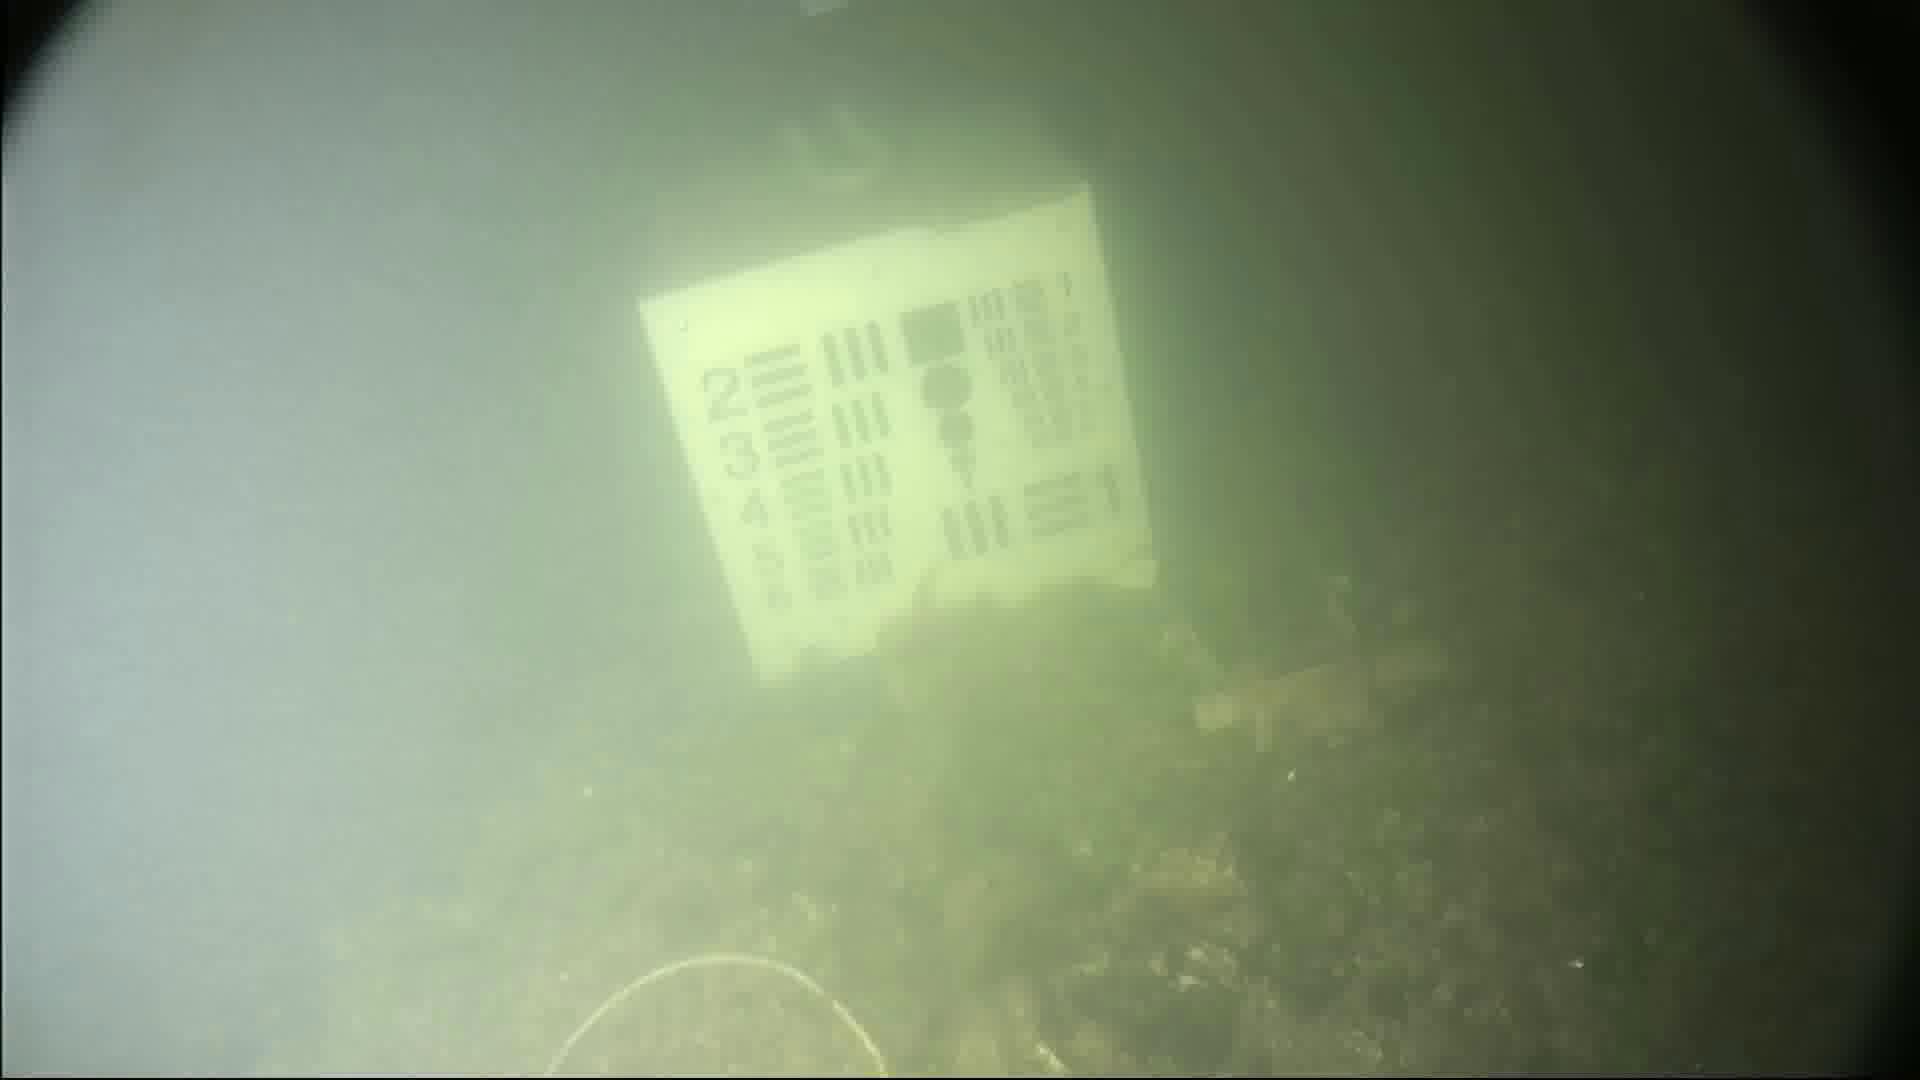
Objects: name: jellyfish